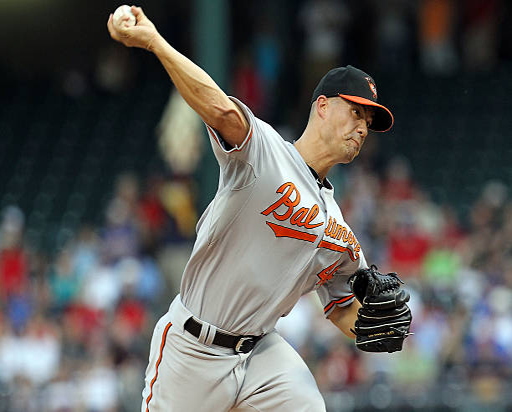
# throws against sports team .